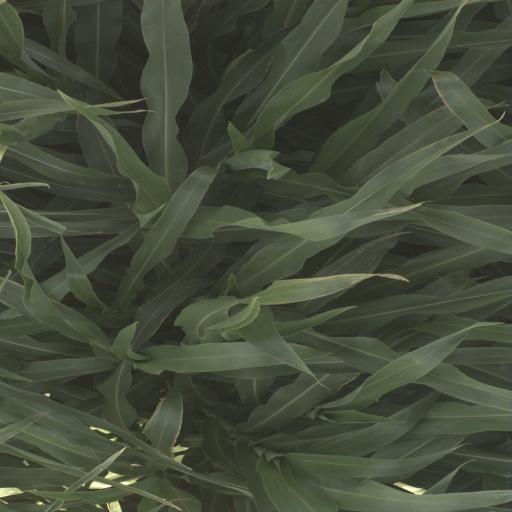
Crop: sorghum